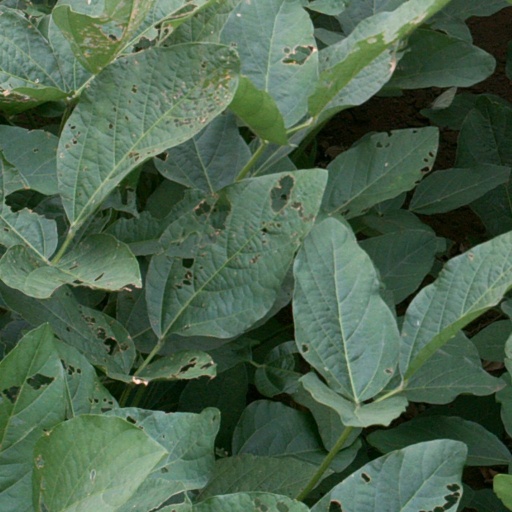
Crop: soybean